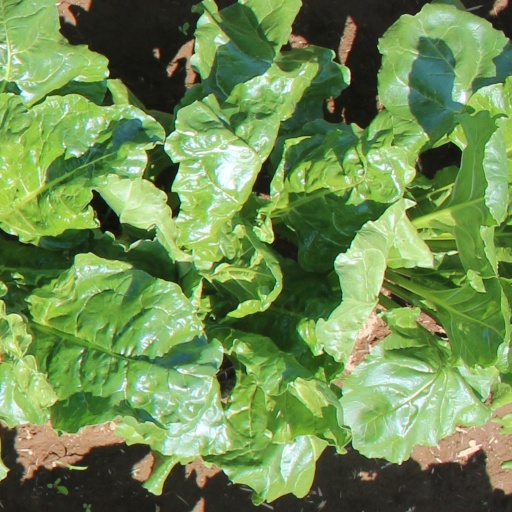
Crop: sugar beet